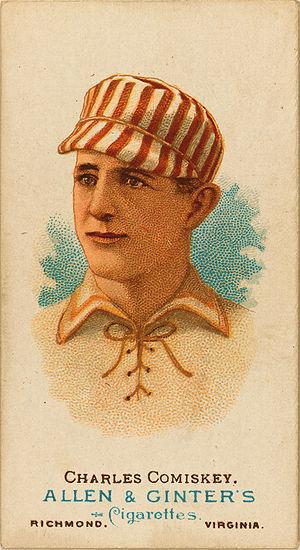
Charles Albert Comiskey est un joueur américain de baseball des ligues majeures qui devient ensuite manager puis propriétaire de la franchise des White Sox de Chicago en ligue majeure de 1901 à 1931. Il est élu au Temple de la renommée du baseball en 1939.
Une carte à collectionner est une petite carte, faite en carton, en papier épais ou en matière plastique, qui présente habituellement sur une face une image d'un personnage et au dos une courte description de la photo, avec un texte, par exemple des statistiques.
Une carte de baseball est une carte de collection liée au baseball. Par extension, on nomme souvent aux États-Unis du terme générique de Baseball Card toutes les Trading Cards. Cet article centré sur le baseball ne traite pas uniquement des cartes sportives.